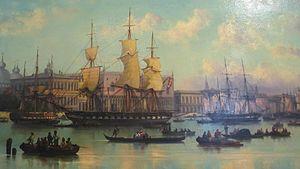
Charlotte de Belgique, née au château de Laeken le 7 juin 1840 et morte le 19 janvier 1927 au château de Bouchout à Meise, est une princesse de Belgique, princesse de Saxe-Cobourg et Gotha et duchesse en Saxe. Elle est l'unique fille de Léopold Iᵉʳ, roi des Belges, et de la reine Louise d'Orléans. En qualité d'épouse de l'archiduc Maximilien d'Autriche, vice-roi de Lombardie-Vénétie puis empereur du Mexique, elle devient, en 1857, archiduchesse d'Autriche, puis, en 1864, impératrice du Mexique.
Josef Carl Berthold Püttner est un peintre de paysages et de marines germano-autrichien.
Ferdinand Maximilien de Habsbourg-Lorraine, né à Vienne le 6 juillet 1832 et mort fusillé au Cerro de las Campanas à Santiago de Querétaro le 19 juin 1867, est un archiduc d'Autriche, prince royal de Hongrie et de Bohême, devenu empereur du Mexique sous le nom de Maximilien Iᵉʳ en 1864. Frère cadet de l'empereur d'Autriche François-Joseph Iᵉʳ, il épouse en 1857 la princesse Charlotte de Belgique.
La SMS Novara est une frégate de la marine impériale autrichienne, célèbre pour avoir fait le tour du monde entre 1857 et 1859 et pour avoir emmené au Mexique l'archiduc Maximilien et son épouse Charlotte, pour y devenir en mai 1864 empereur et impératrice du Mexique. Elle est reconstruite en 1860-1862 et transformée en frégate à vapeur. Elle prend part à la bataille de Lissa et elle est démantelée en 1898.